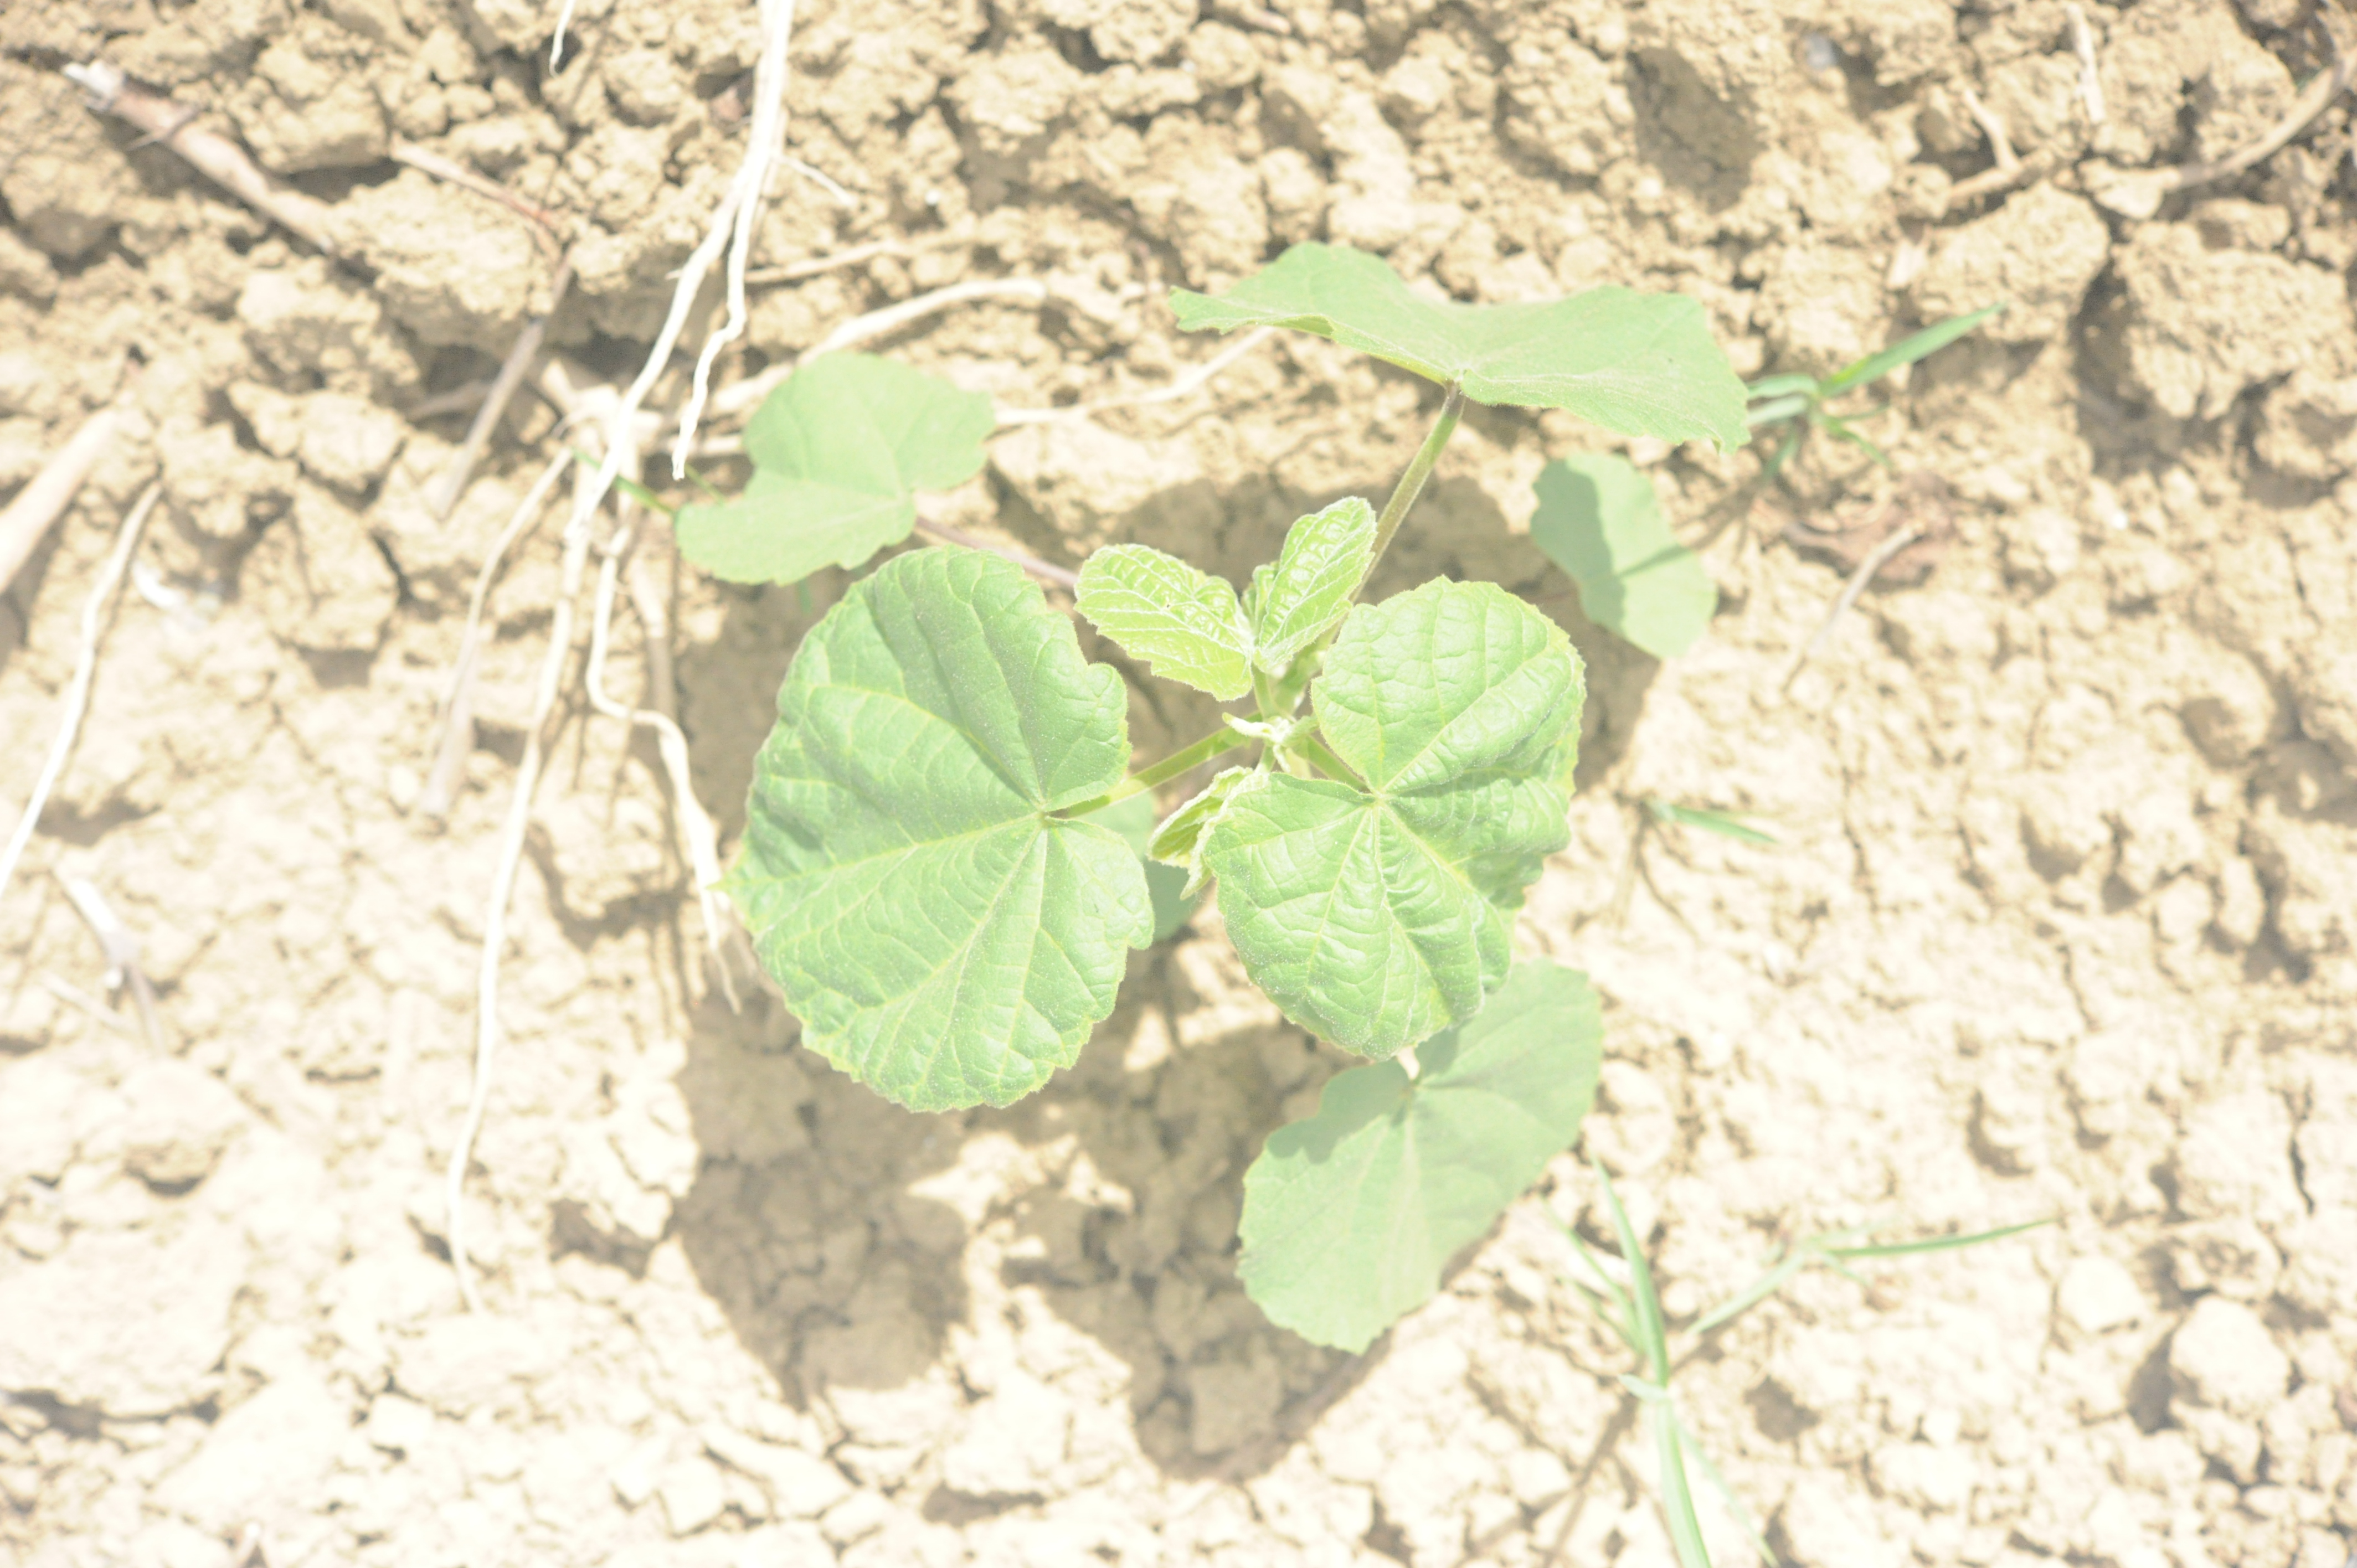
Label: velvet_leaf